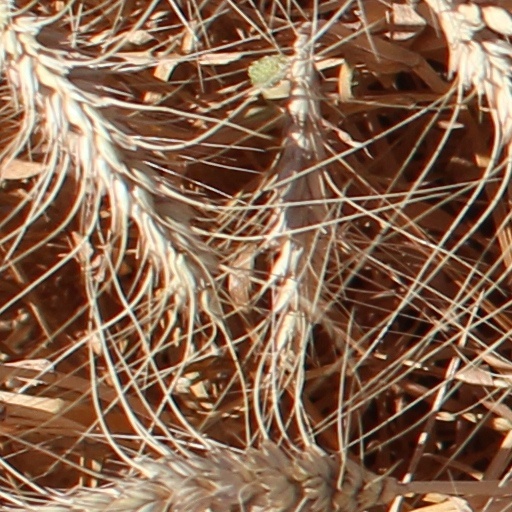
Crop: wheat